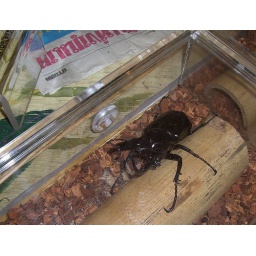
A giant beetle, like those used in gambling bug fights, ambles in a plastic enclosure beneath a cafe table